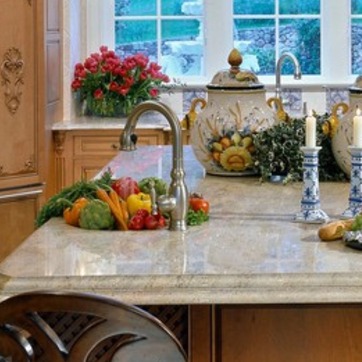
Material: metal